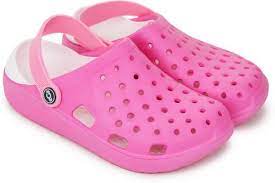
Label: Clog